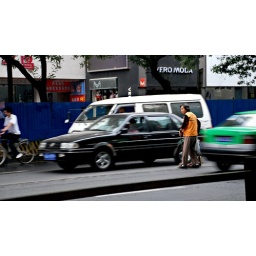
Woman attempting to cross the road in Xi'an, ChinaPhotos from Burlington, China, Alaska, Tanzania, and Ireland.